Mishpatim

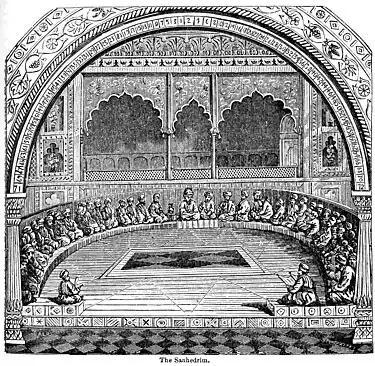
The Sanhedrin (illustration from the 1883 "People's Cyclopedia of Universal Knowledge")

In the Babylonian Talmud, the Gemara read Exodus 23:2, "You shall not follow a multitude to do evil," to support the rule that when a court tried a non-capital case, the decision of the majority of the judges determined the outcome.